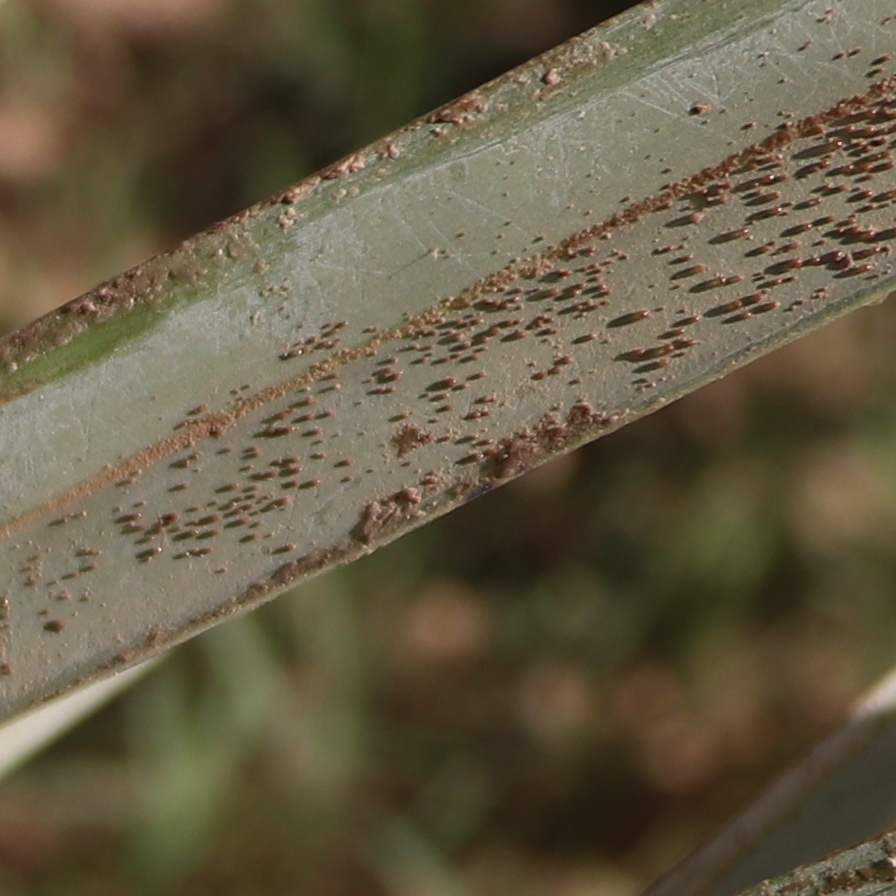
Label: Honey